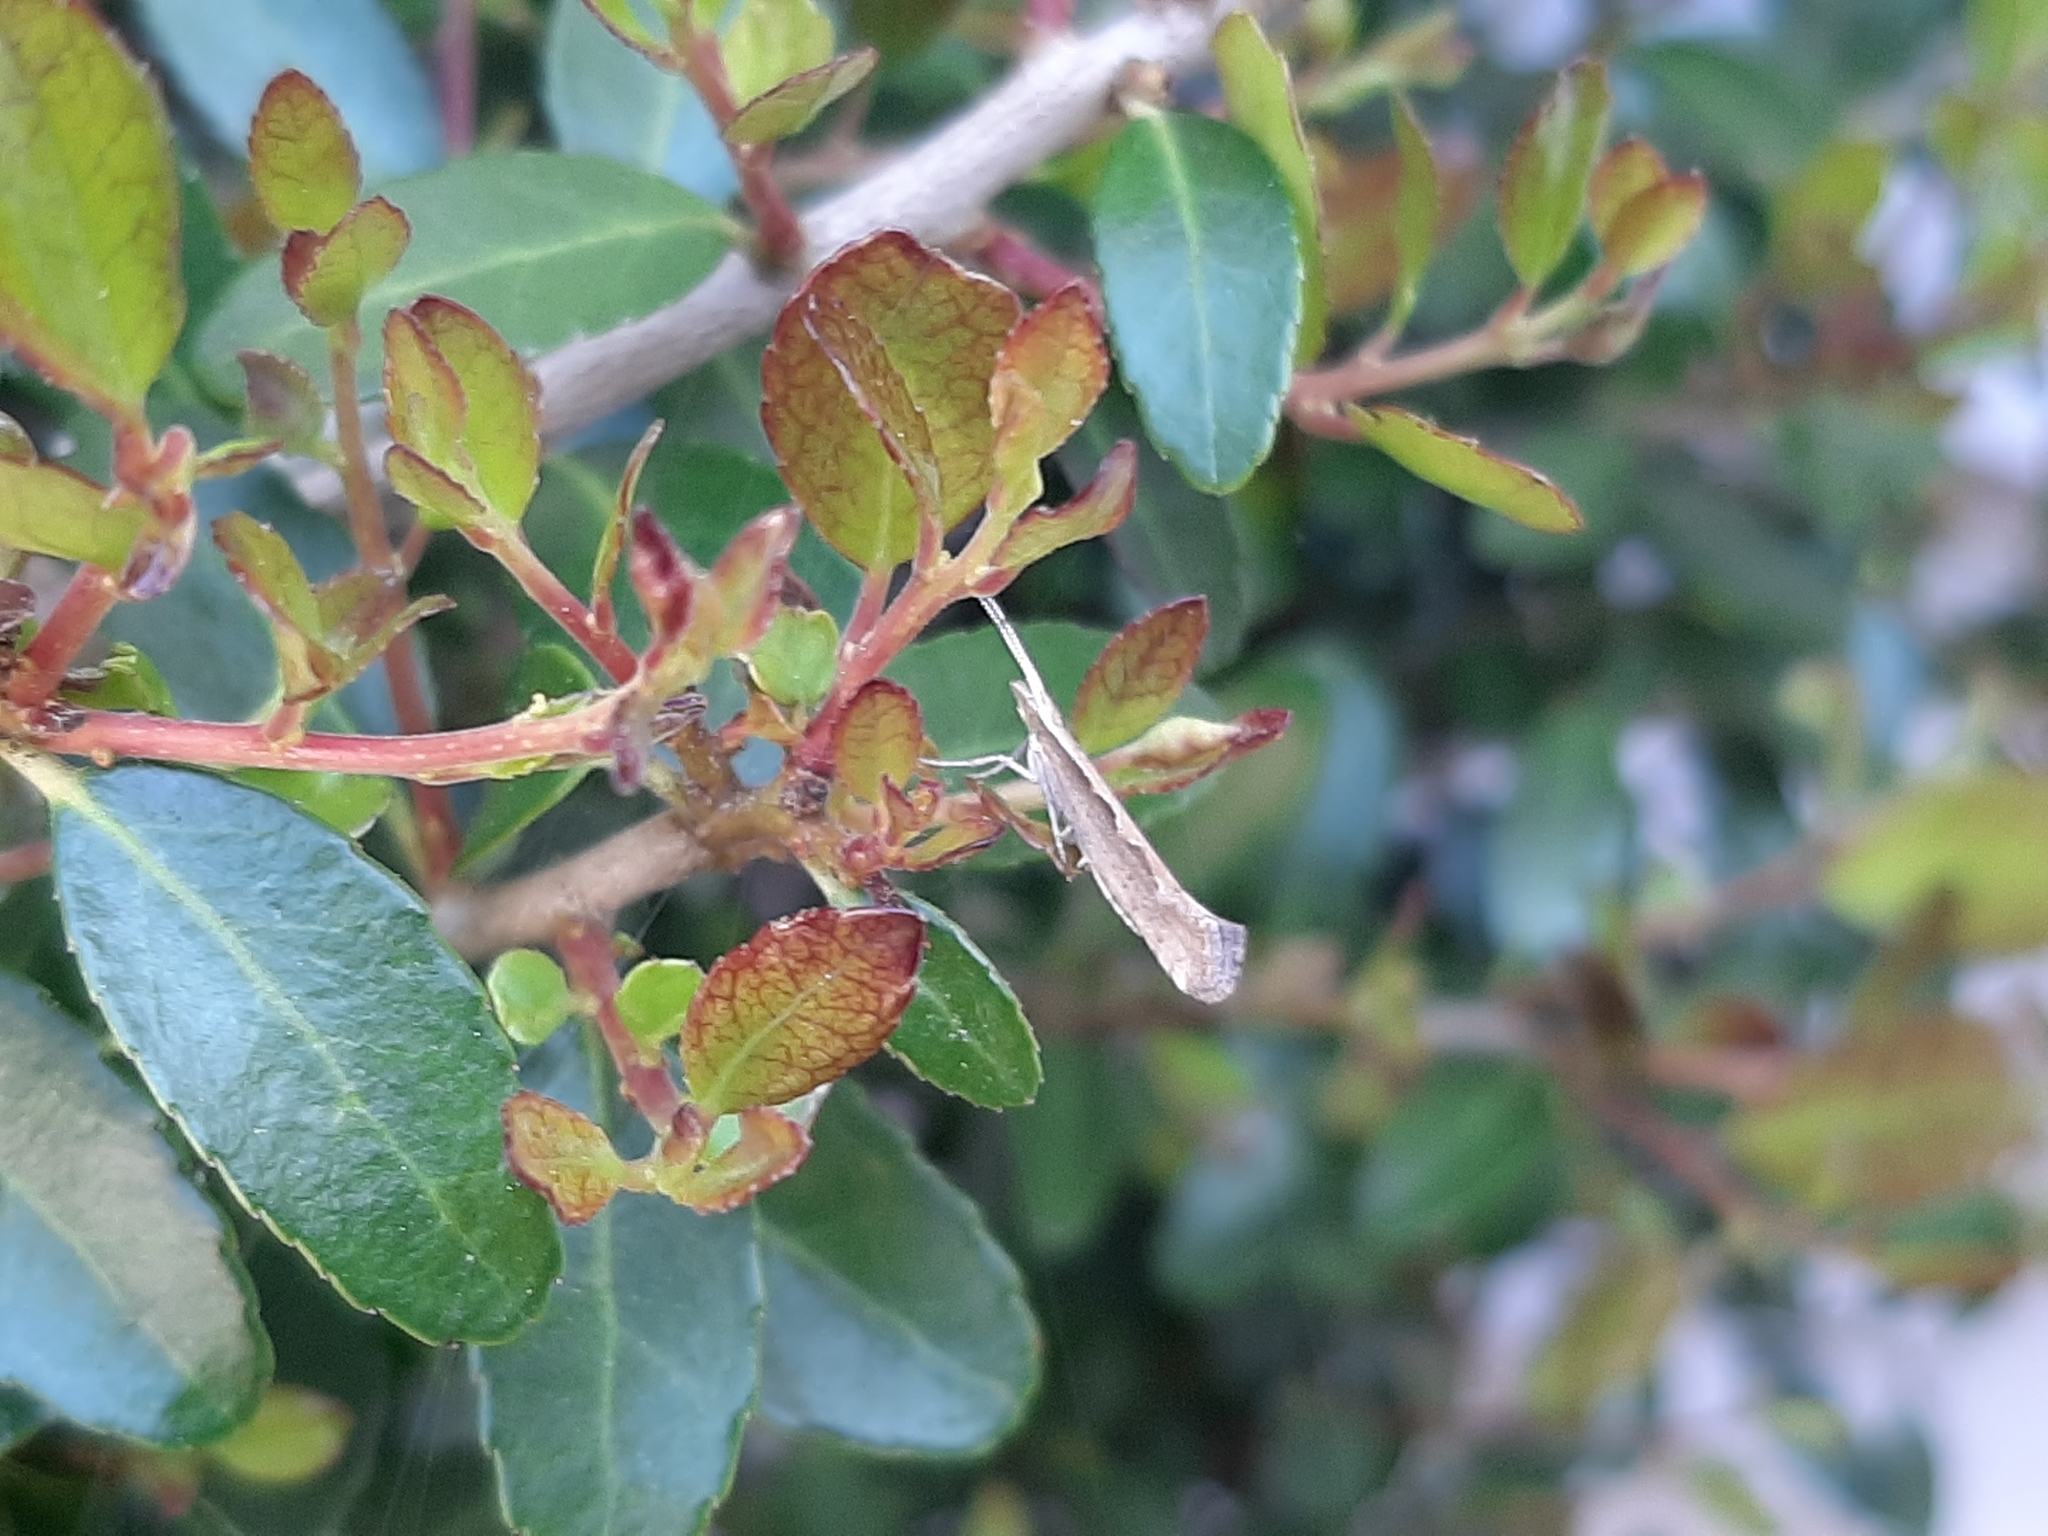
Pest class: diamondback_moth